C4orf51

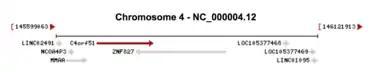
Genomic neighborhood of C4orf51, labeled in red.

The "C4orf51" gene is located at 4q31.21 on the plus strand of chromosome 4. The gene spans 120,289 base pairs and contains 6 exons. The genomic neighborhood of "C4orf51" includes "LOC285422, LINC02491, NCOA4P3," and "MMAA", all located upstream of "C4orf51." "ZNF827" and "LOC105377468" are located downstream of "C4orf51".